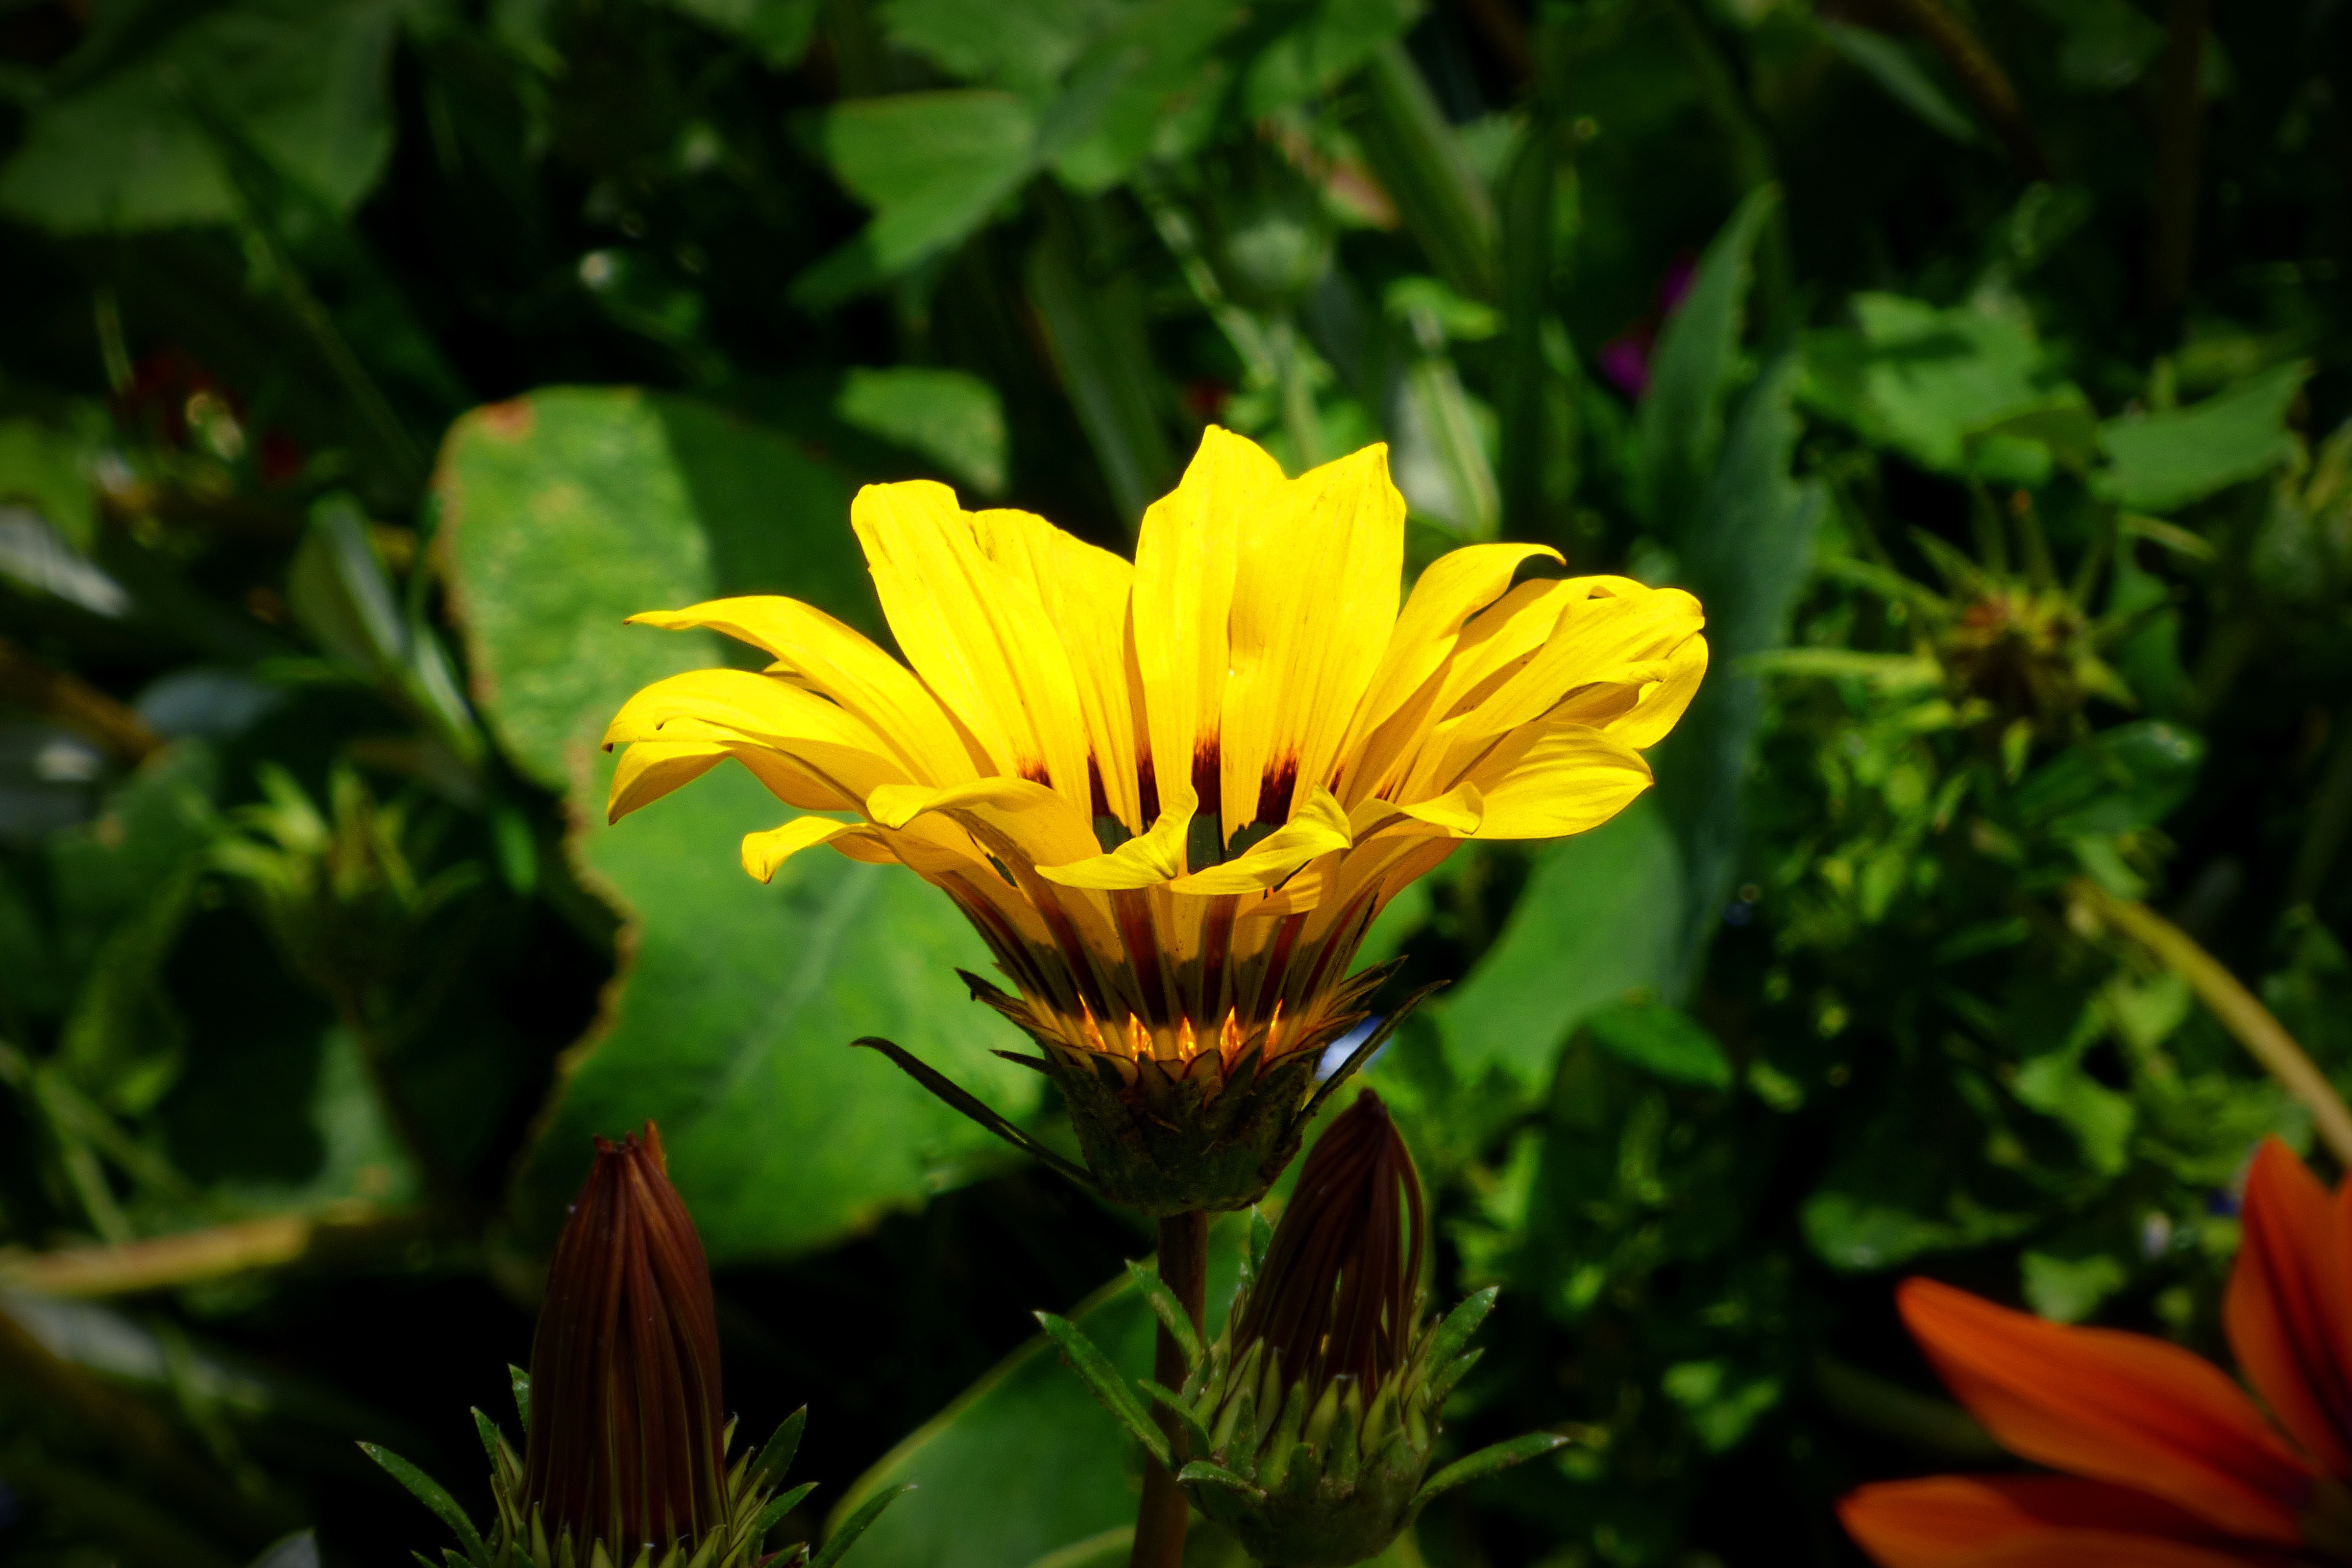
nature, plant, meadow, leaf, flower, petal, green, insect, botany, yellow, flora, fauna, wildflower, macro photography, flowering plant, daisy family, land plant